Saktigarh Vidyapith

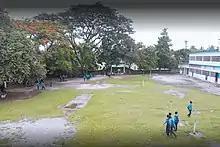
Saktigarh Vidyapith View

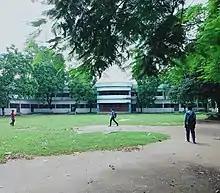
Saktigarh Vidyapith School View

Besides annual sports events, the school has a team that participates in the district level championships.